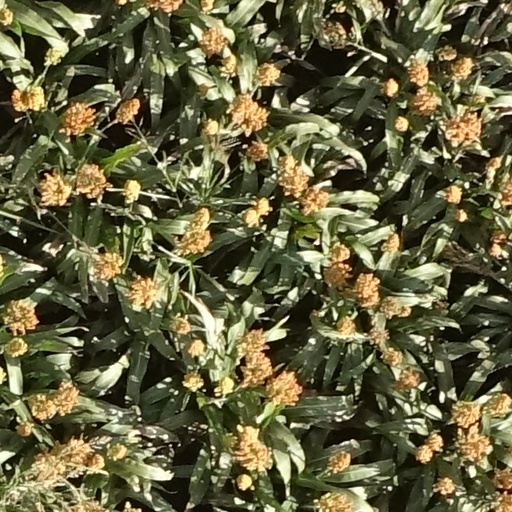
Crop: sorghum